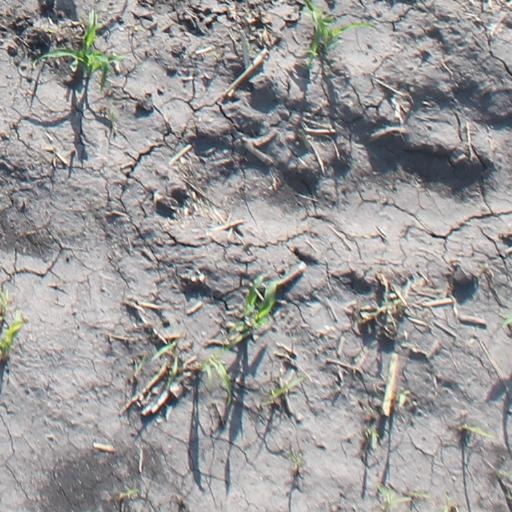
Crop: maize; corn